Oswaldo Cruz Foundation

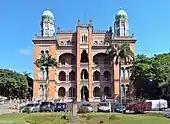

The Oswaldo Cruz Foundation (Portuguese Fundação Oswaldo Cruz, also known as FIOCRUZ) is a scientific institution for research and development in biological sciences located in Rio de Janeiro, Brazil; it is considered one of the world's main public health research institutions. It was founded by Oswaldo Cruz, a noted physician and epidemiologist.